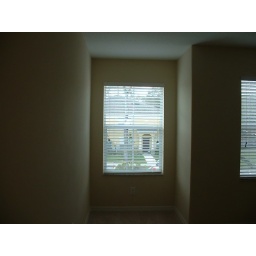
window nook in master bedroom